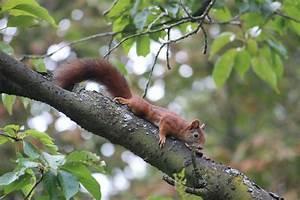
squirrel